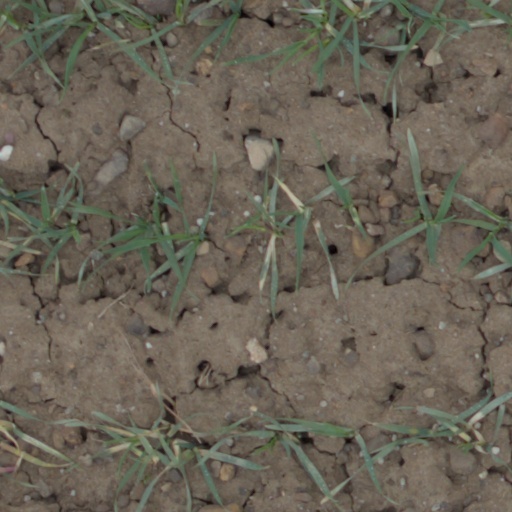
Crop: wheat